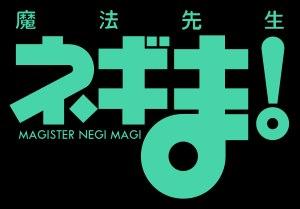
Negima ! Le Maître magicien, également appelé Negima !, est un shōnen manga écrit et dessiné par Ken Akamatsu. Il est pré-publié dans l'hebdomadaire Weekly Shōnen Magazine de l'éditeur Kōdansha, entre février 2003 et mars 2012, et compilé en un total de 38 tomes. La version française est éditée en intégralité par Pika Édition. Le manga est adapté à trois reprises : deux fois en anime, et une fois en tokusatsu.